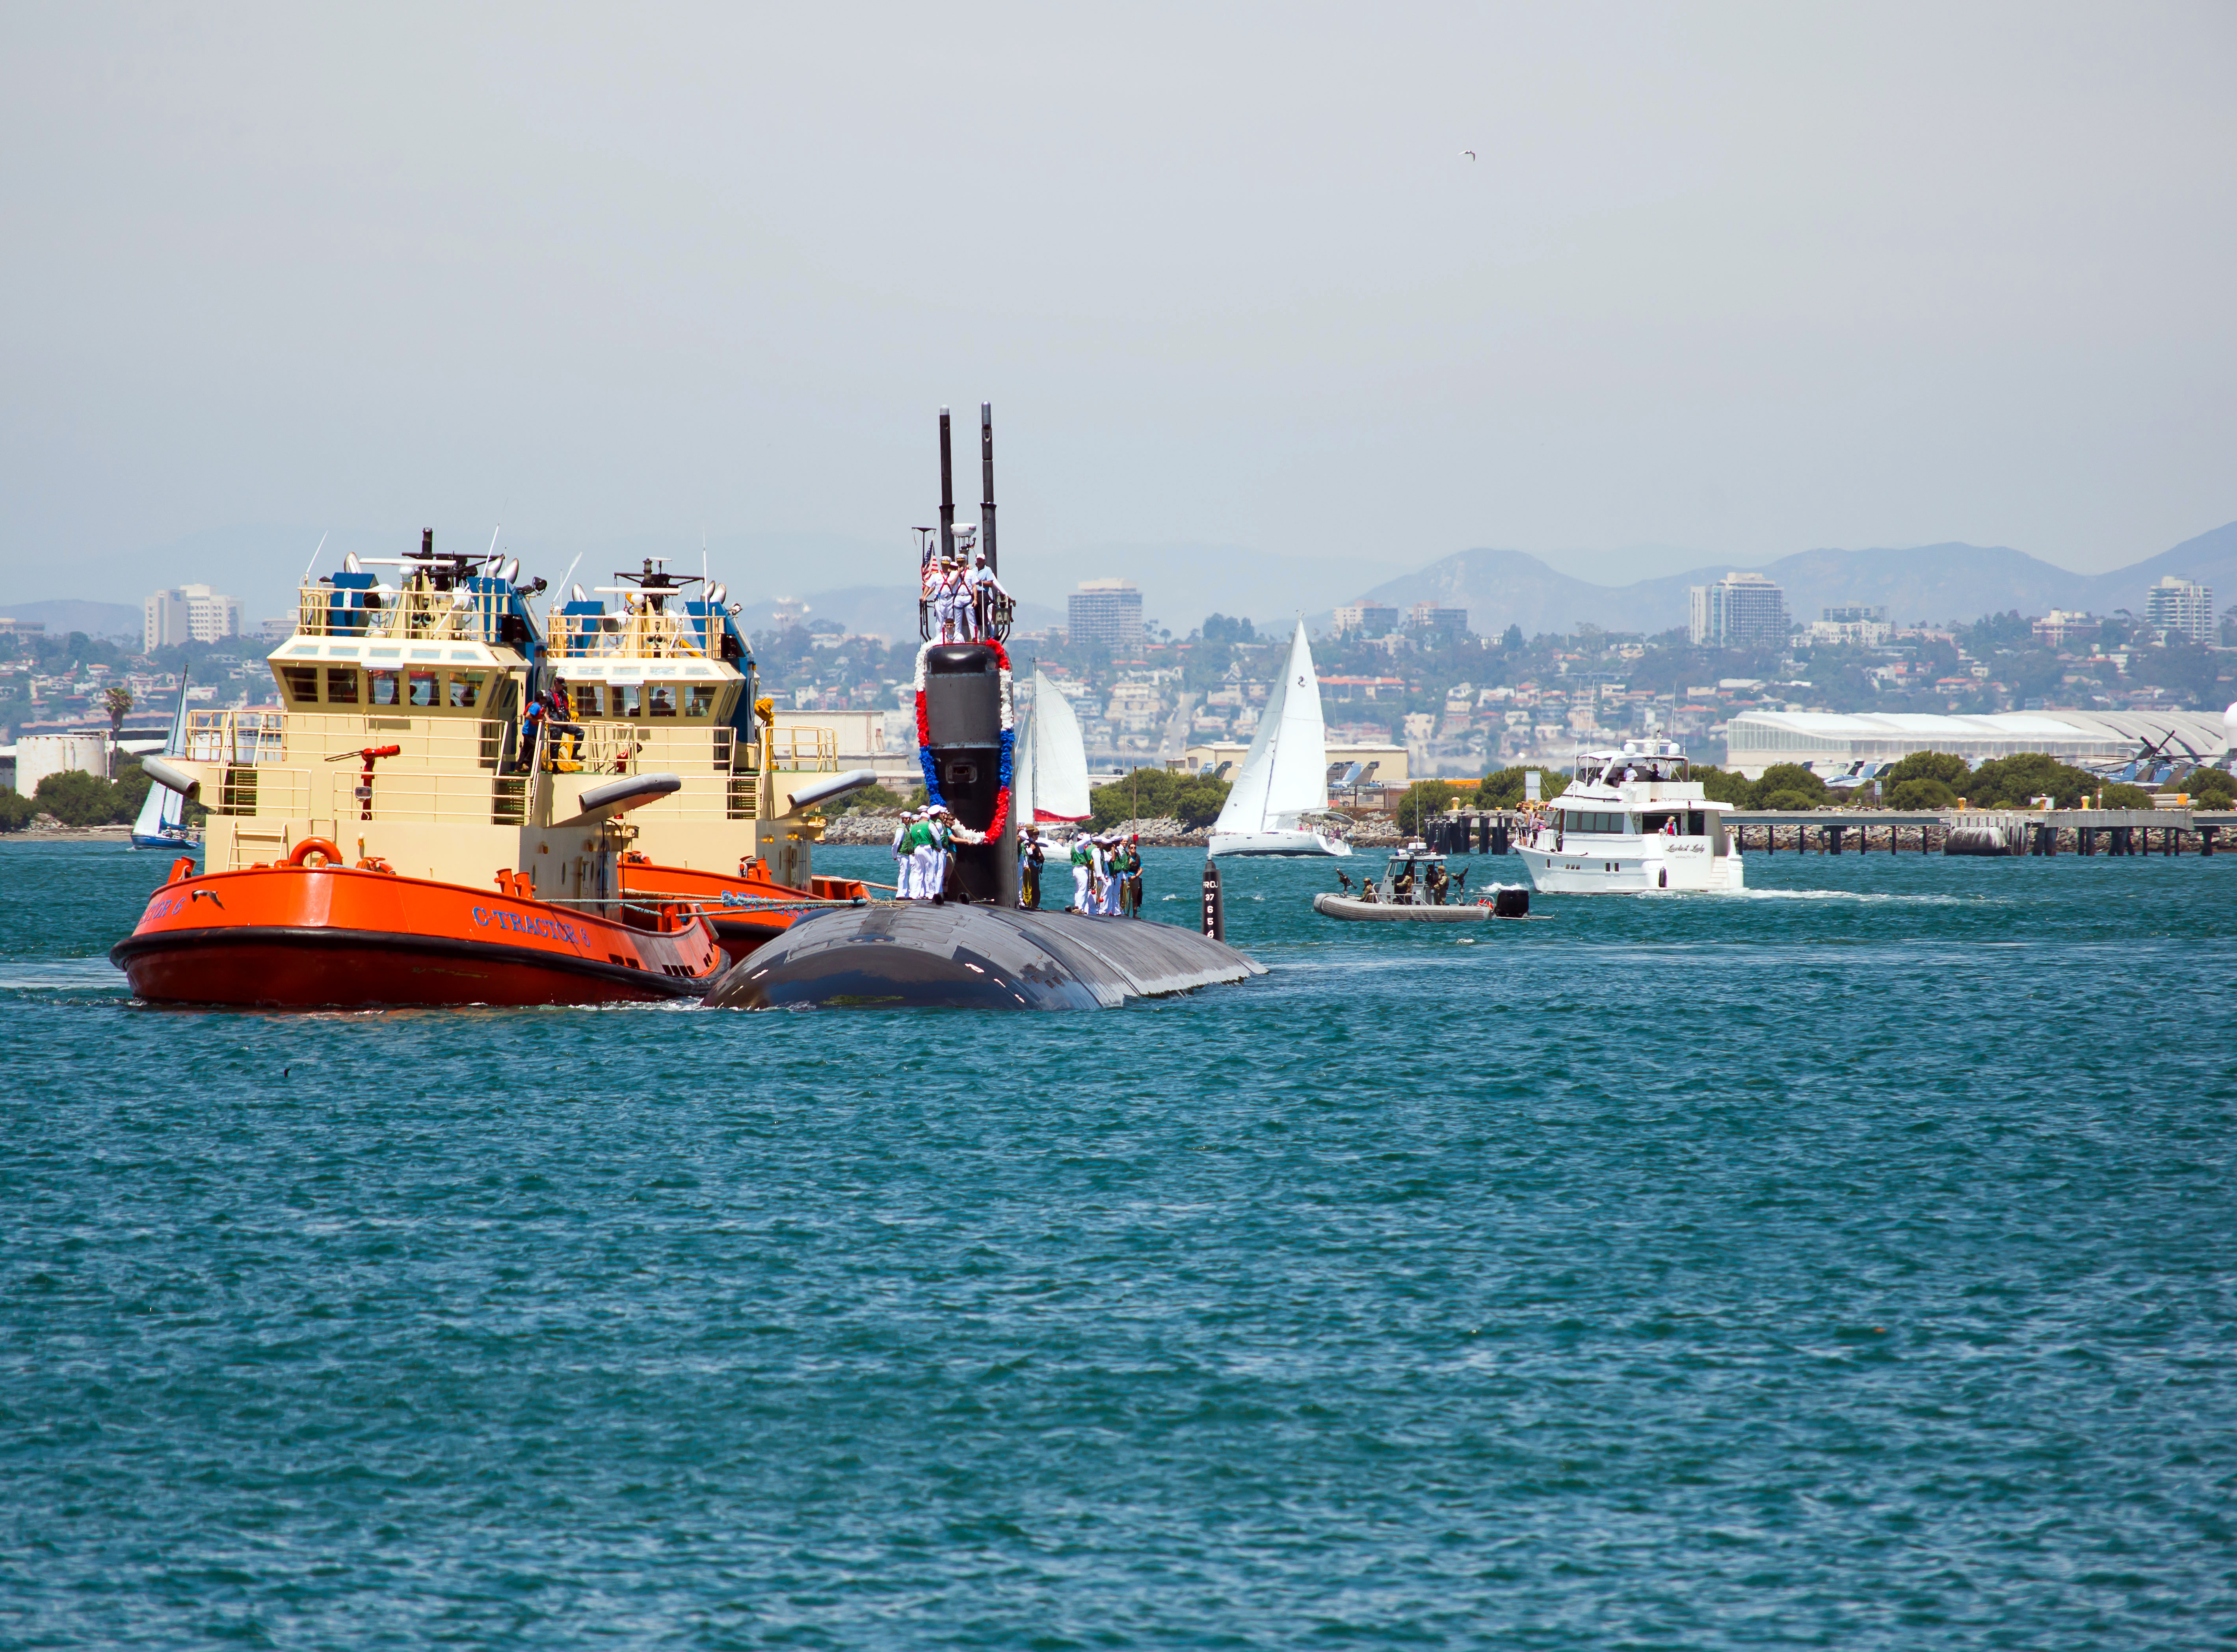
sea, coast, ocean, boat, ship, military, transportation, vehicle, bay, harbor, port, ferry, boating, submarine, channel, naval, navy, veterans, tugboat, watercraft, homecoming, nuclear, fishing vessel, passenger ship, freight transport, deployment